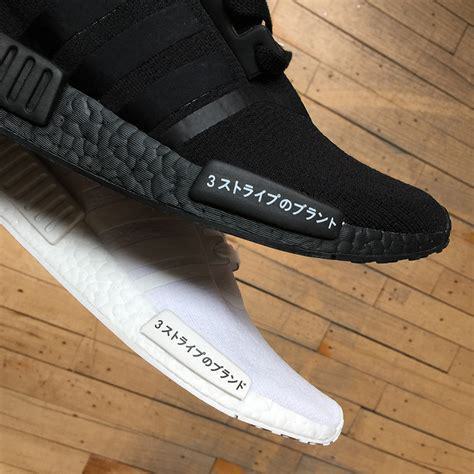
Brand: Adidas
Model: NMD R1